Type (biology)

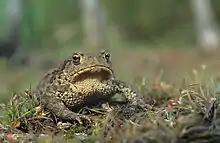
The common toad, "Bufo bufo" described by Linnaeus, is the type species for the genus "Bufo"

Each genus must have a designated type species (the term "genotype" was once used for this but has been abandoned because the word has become much better known as the term for a different concept in genetics). The description of a genus is usually based primarily on its type species, modified and expanded by the features of other included species. The generic name is permanently associated with the name-bearing type of its type species.